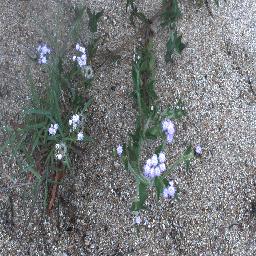
Label: siam_weed